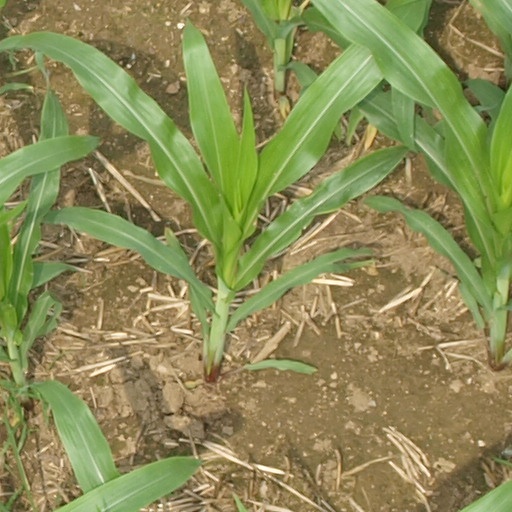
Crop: maize; corn